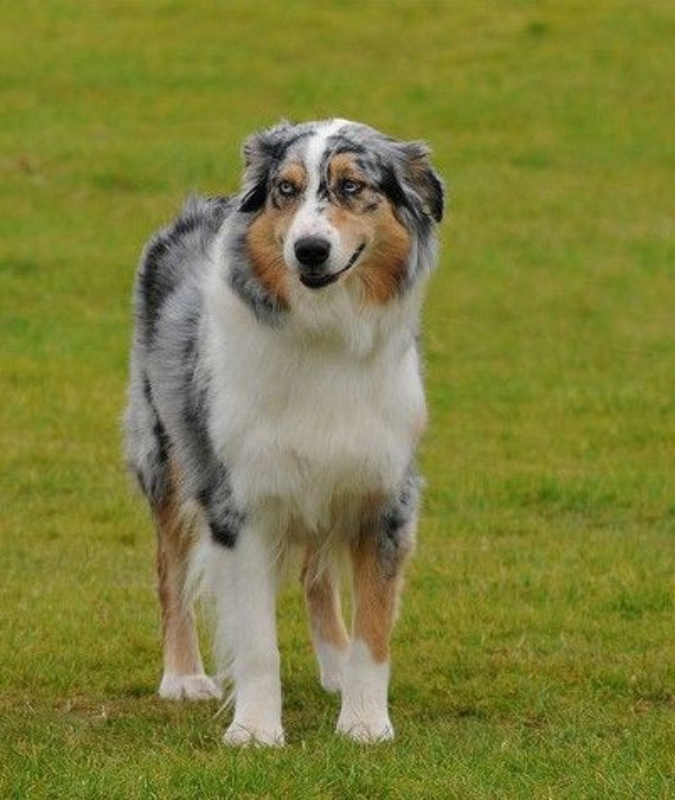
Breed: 245-n000098-Australian_Shepherd